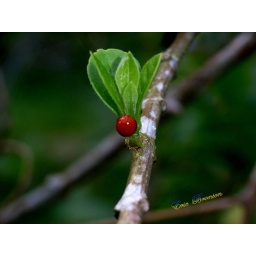
I think this lady bird in red will be nice on the green.